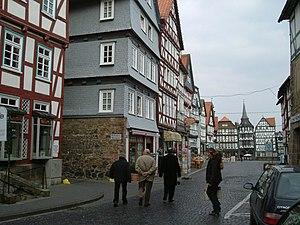
Fritzlar est une ville allemande du Land de Hesse d'environ 15 000 habitants au riche passé. Elle se situe au bord de la rivière Eder. Chef-lieu d'évêché et ville d'empire, elle joua un rôle important dans le Saint-Empire au haut Moyen Âge, aussi bien sur le plan religieux avec l'abattage du chêne de Thor par Boniface de Mayence en 723, qu'avec l'élection d’Henri Iᵉʳ lors de la diète de 919.